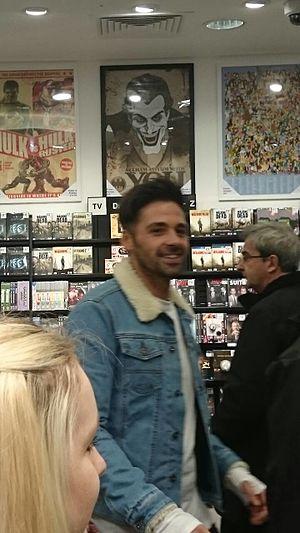
Ben Haenow, né en 1985 à Croydon, Angleterre, est un chanteur anglais ayant remporté la onzième saison du télé-crochet britannique The X Factor.